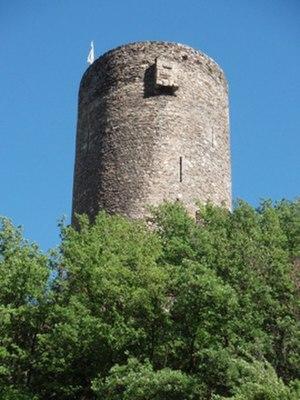
Les plus beaux Villages de Suisse est une association suisse créée en 2015 pour promouvoir, diffuser et préserver le patrimoine culturel, naturel et rural des villages suisses. L'association est fondée sur le modèle français de l'association Les Plus Beaux Villages de France créée en 1982.
Cette liste présente les biens culturels d'importance nationale dans le canton du Valais. Cette liste correspond à l'édition 2009 de l'Inventaire Suisse des biens culturels d'importance nationale pour le canton du Valais. Il est trié par commune et inclus : 58 bâtiments séparés, 16 collections, 15 sites archéologiques et deux cas particuliers.
Saillon est une commune suisse du canton du Valais située dans le district de Martigny.